Brodie knob

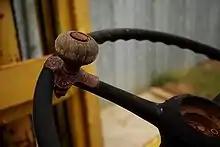
Aged Brodie knob on the steering wheel of a forklift

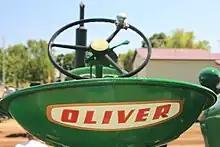
Brodie knob on an Oliver tractor

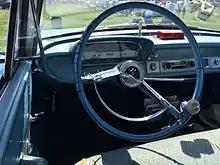
Spinner added to the steering wheel of a Rambler Classic

A brodie knob (alternative spelling: brody knob) is a doorknob-shaped handle that attaches to the steering wheel of an automobile or other vehicle or equipment with a steering wheel. Other names for this knob include suicide, necker, granny, knuckle buster, and wheel spinner.